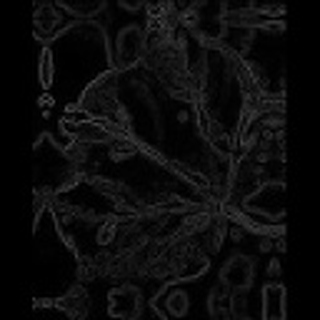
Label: cotton_bacterial_blight